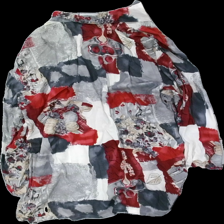
View: back
Type: Shirt
Category: Ladies
Brand: Not in the list
Brand text on label: very supreme
Colors: Grey, Red, Beige
Material: 100% visc
Pattern: Floral print
Cut: Regular
Size: L
Season: All
Price range: <50
Recommended usage: Reuse